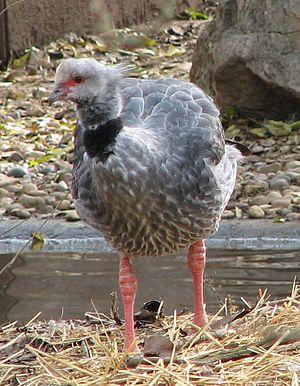
La province de San Juan est une province de l'Argentine située à l'ouest du pays. Elle est limitée au nord par la province de La Rioja, au sud-est par la province de San Luis, au sud par la province de Mendoza et à l'ouest par la cordillère des Andes, qui la sépare du Chili.
Le genre Chauna comprend 2 espèces de Kamichis, oiseau à l'allure d'échassiers, proches parents des canards et des oies.